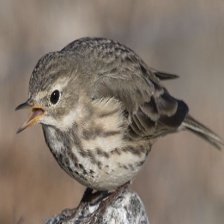
Species: AMERICAN PIPIT
Scientific name: ANTHUS RUBESCENS